Austrian Black and Tan Hound

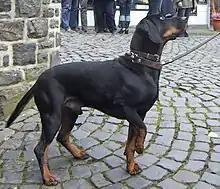
Austrian Black and Tan Hound.

The Austrian black and tan hound has a keen sense of smell that is used to track wounded game, most commonly hare, in high altitudes. Austrian black and tan hounds have been used in the detection of emerald ash borer.